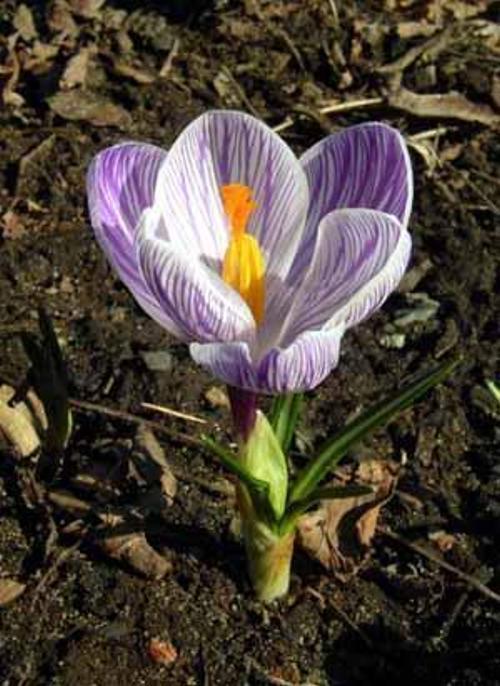
Flower: Crocus